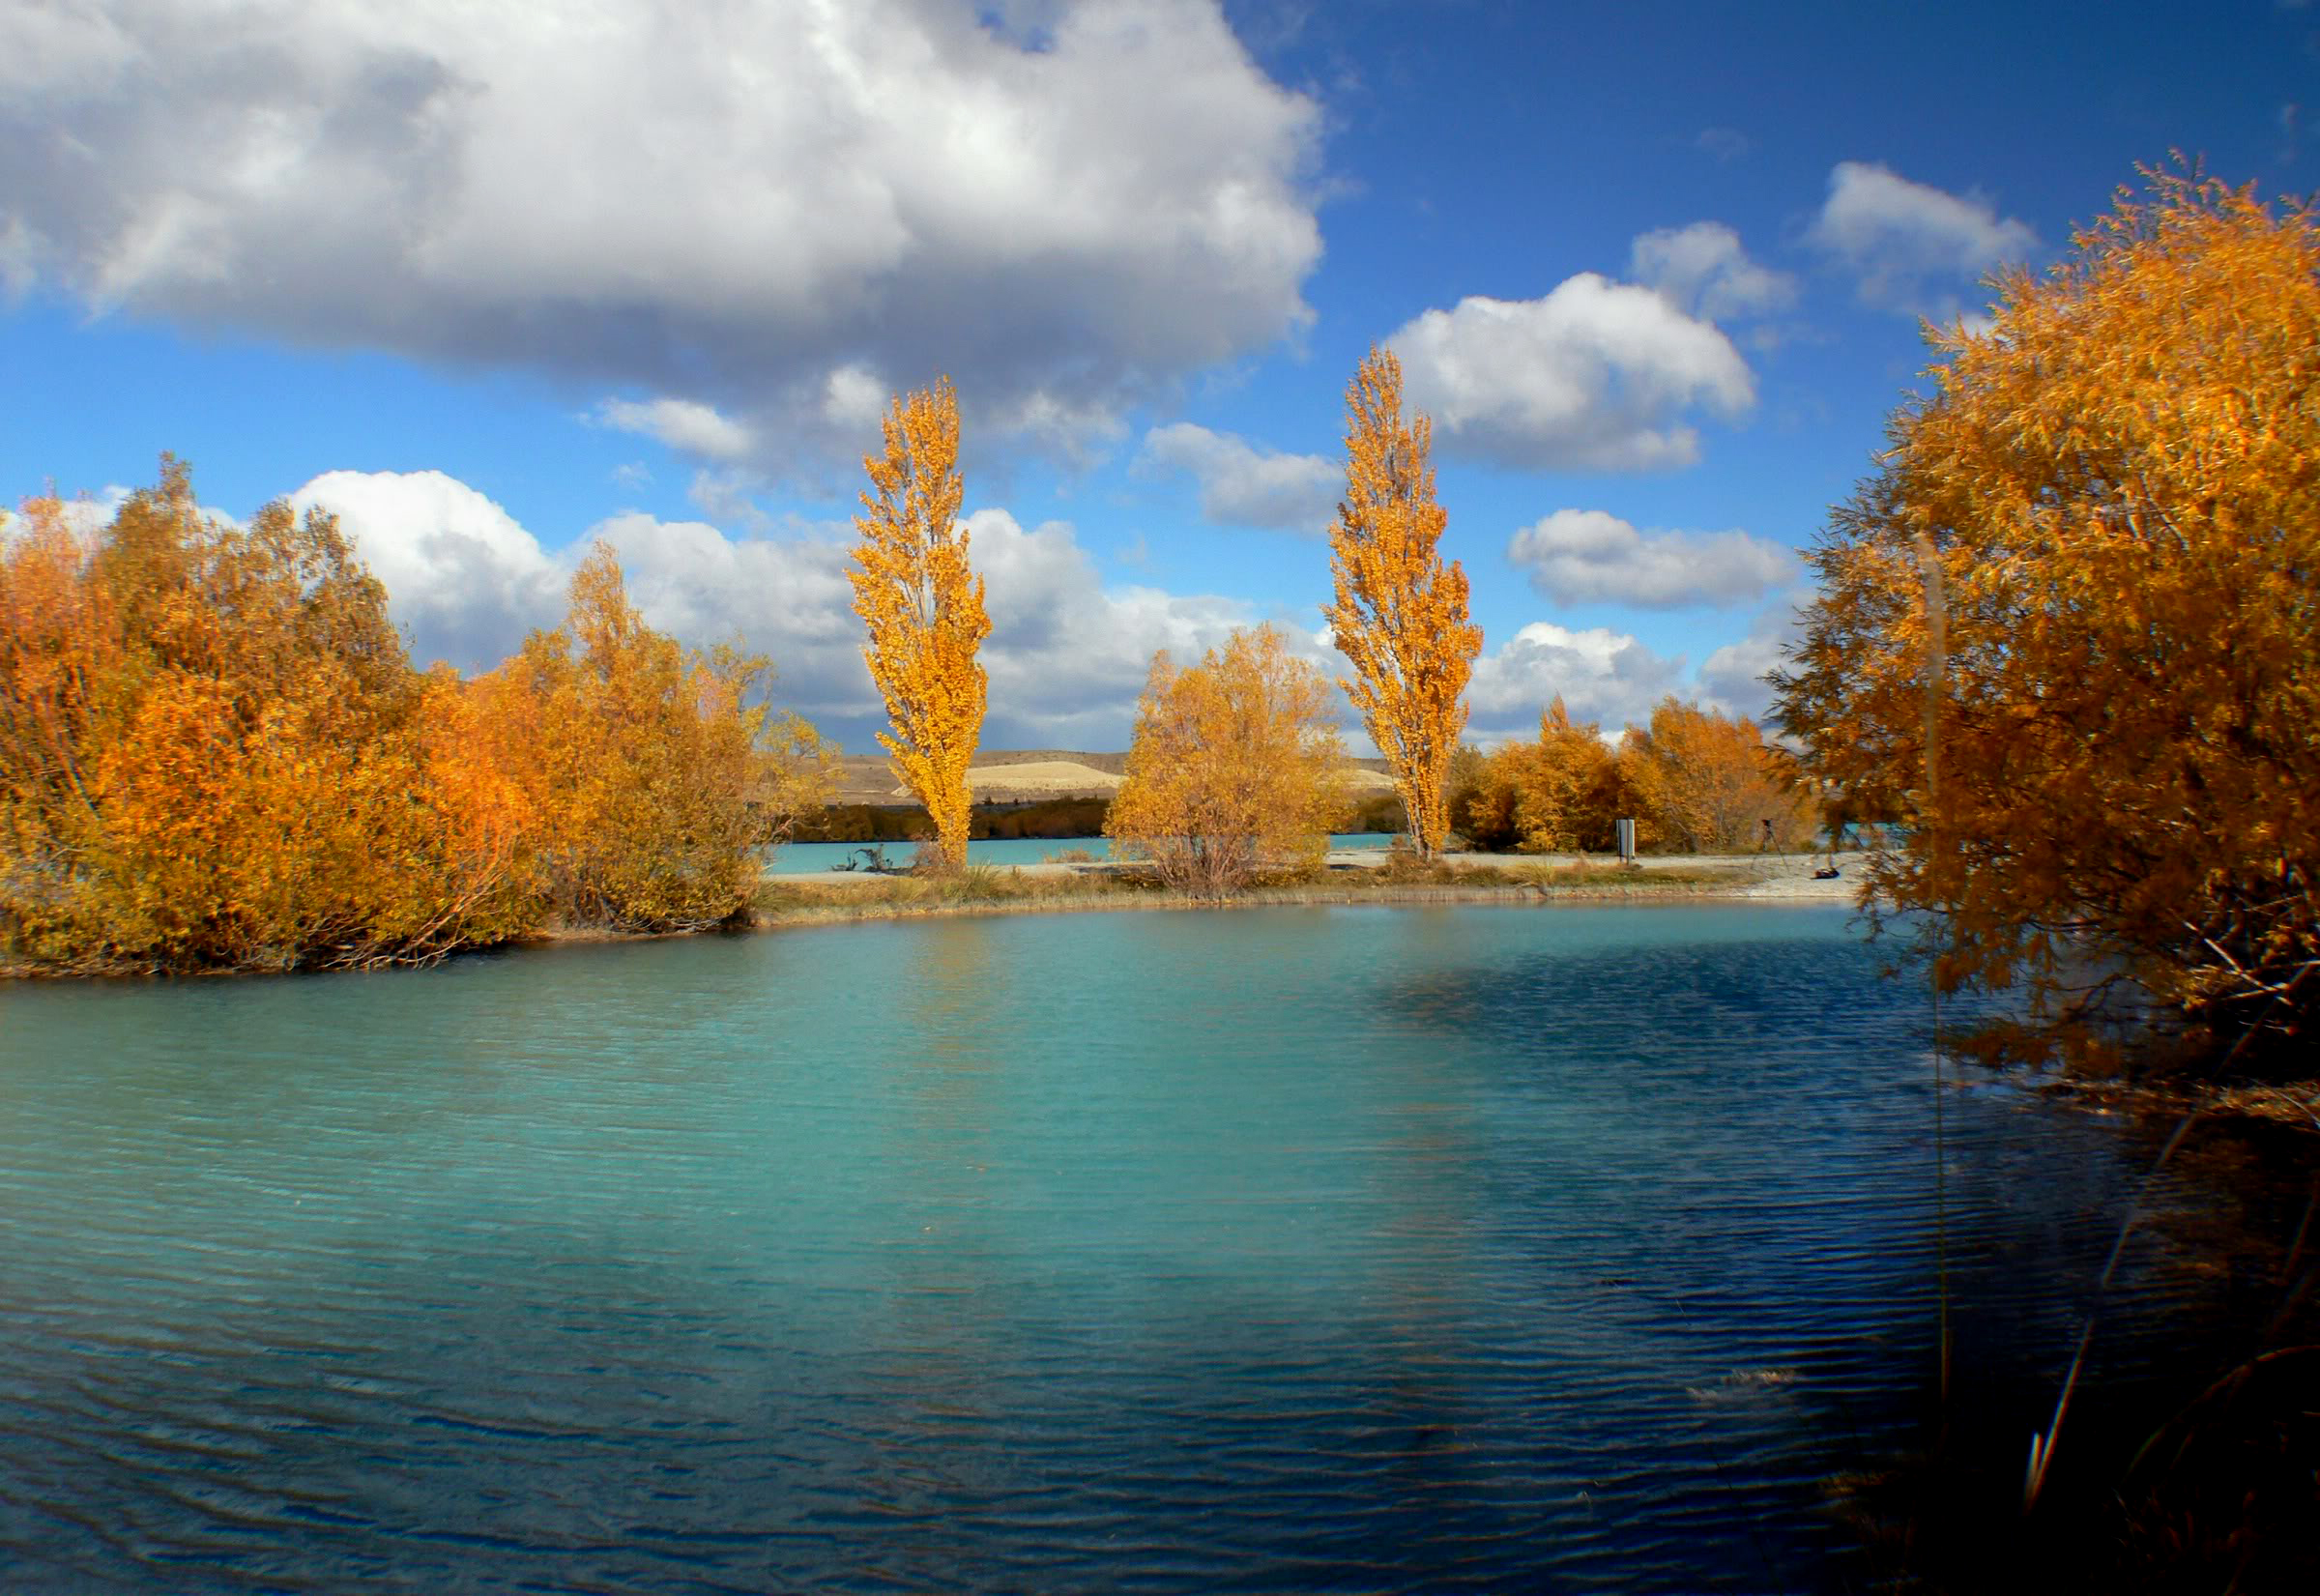
landscape, tree, water, nature, cloud, plant, sky, sunset, sunlight, morning, leaf, flower, lake, dawn, river, dusk, pond, evening, reflection, autumn, scenery, season, waterway, body of water, newzealand, day, pwpartlycloudy, fourseasons, twizel, fallcolors, glacierlakes, pwfall, woody plant